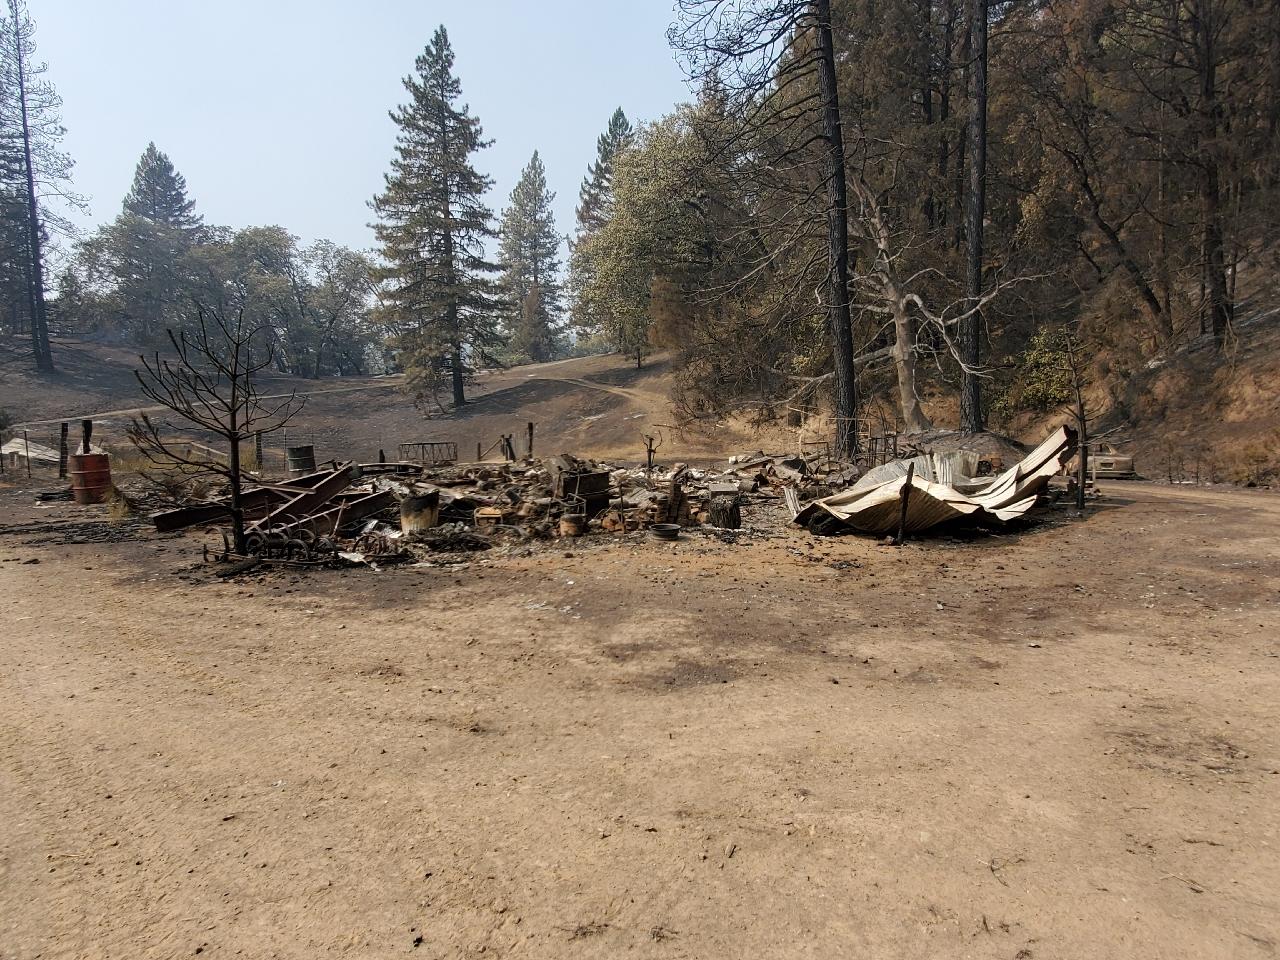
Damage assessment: destroyed